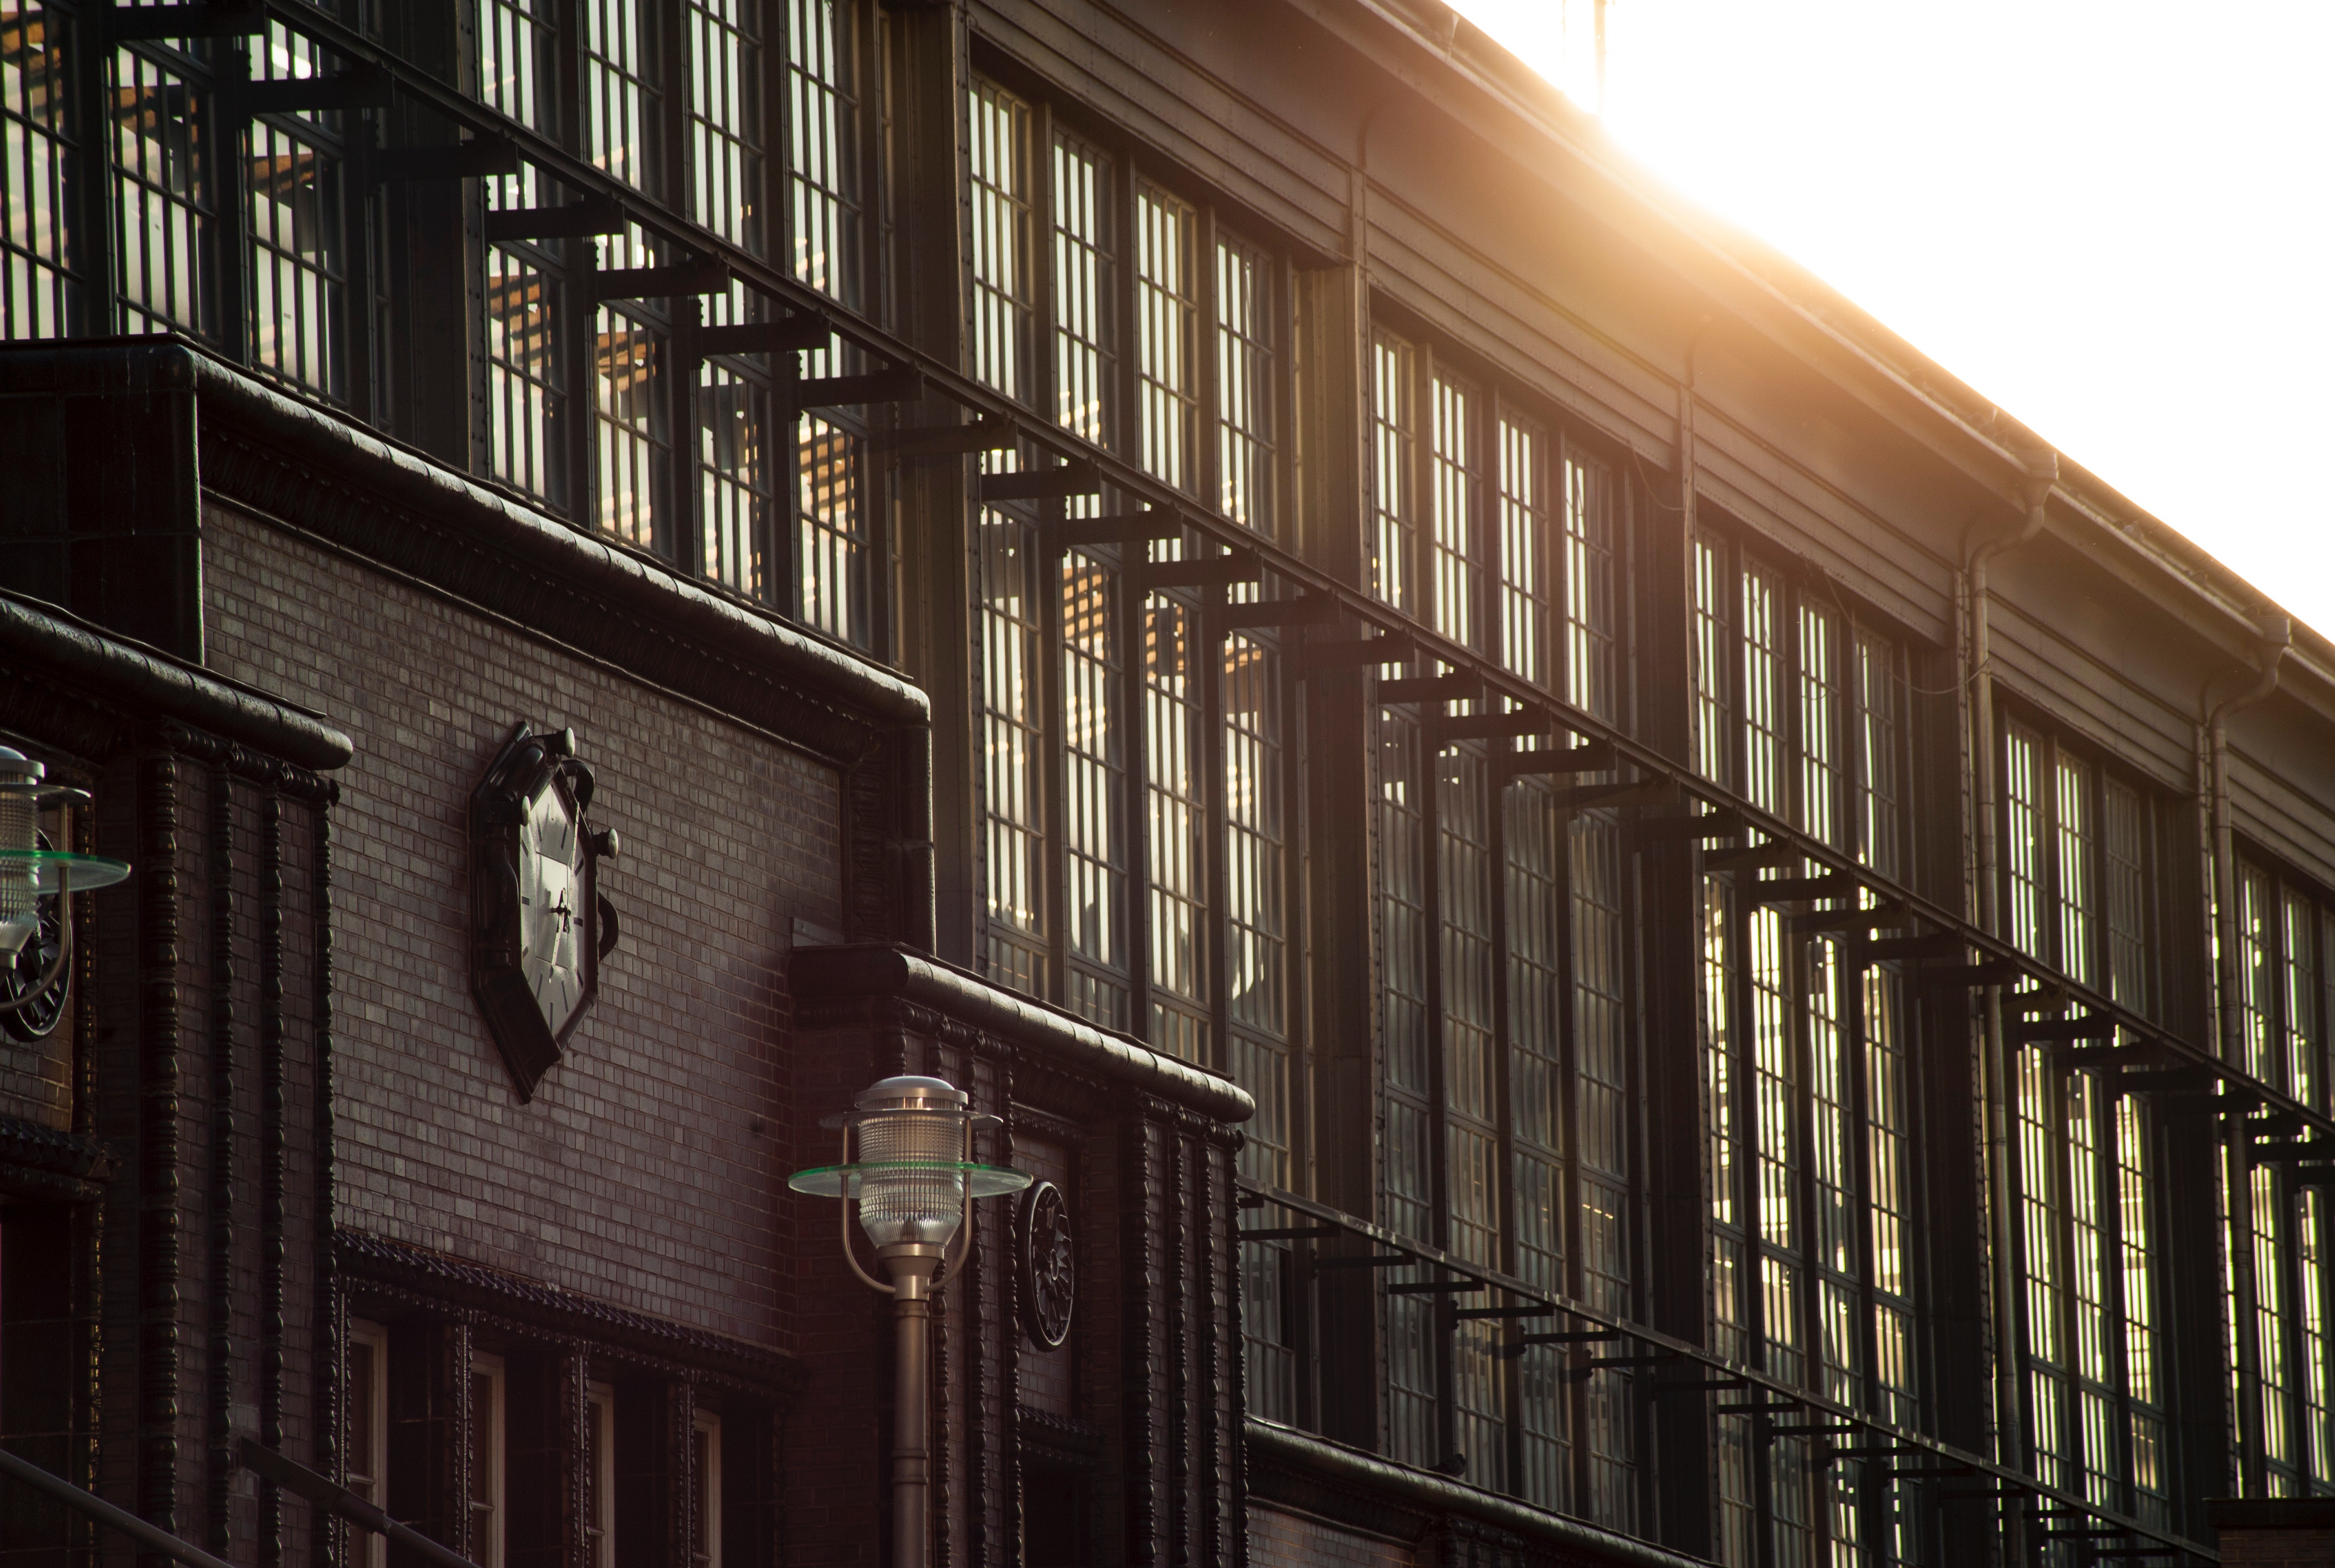
architecture, light, iron, building, urban area, facade, sunlight, house, home, window, city, night, Material property, neighbourhood, metal, apartment, plant, balcony, street, downtown